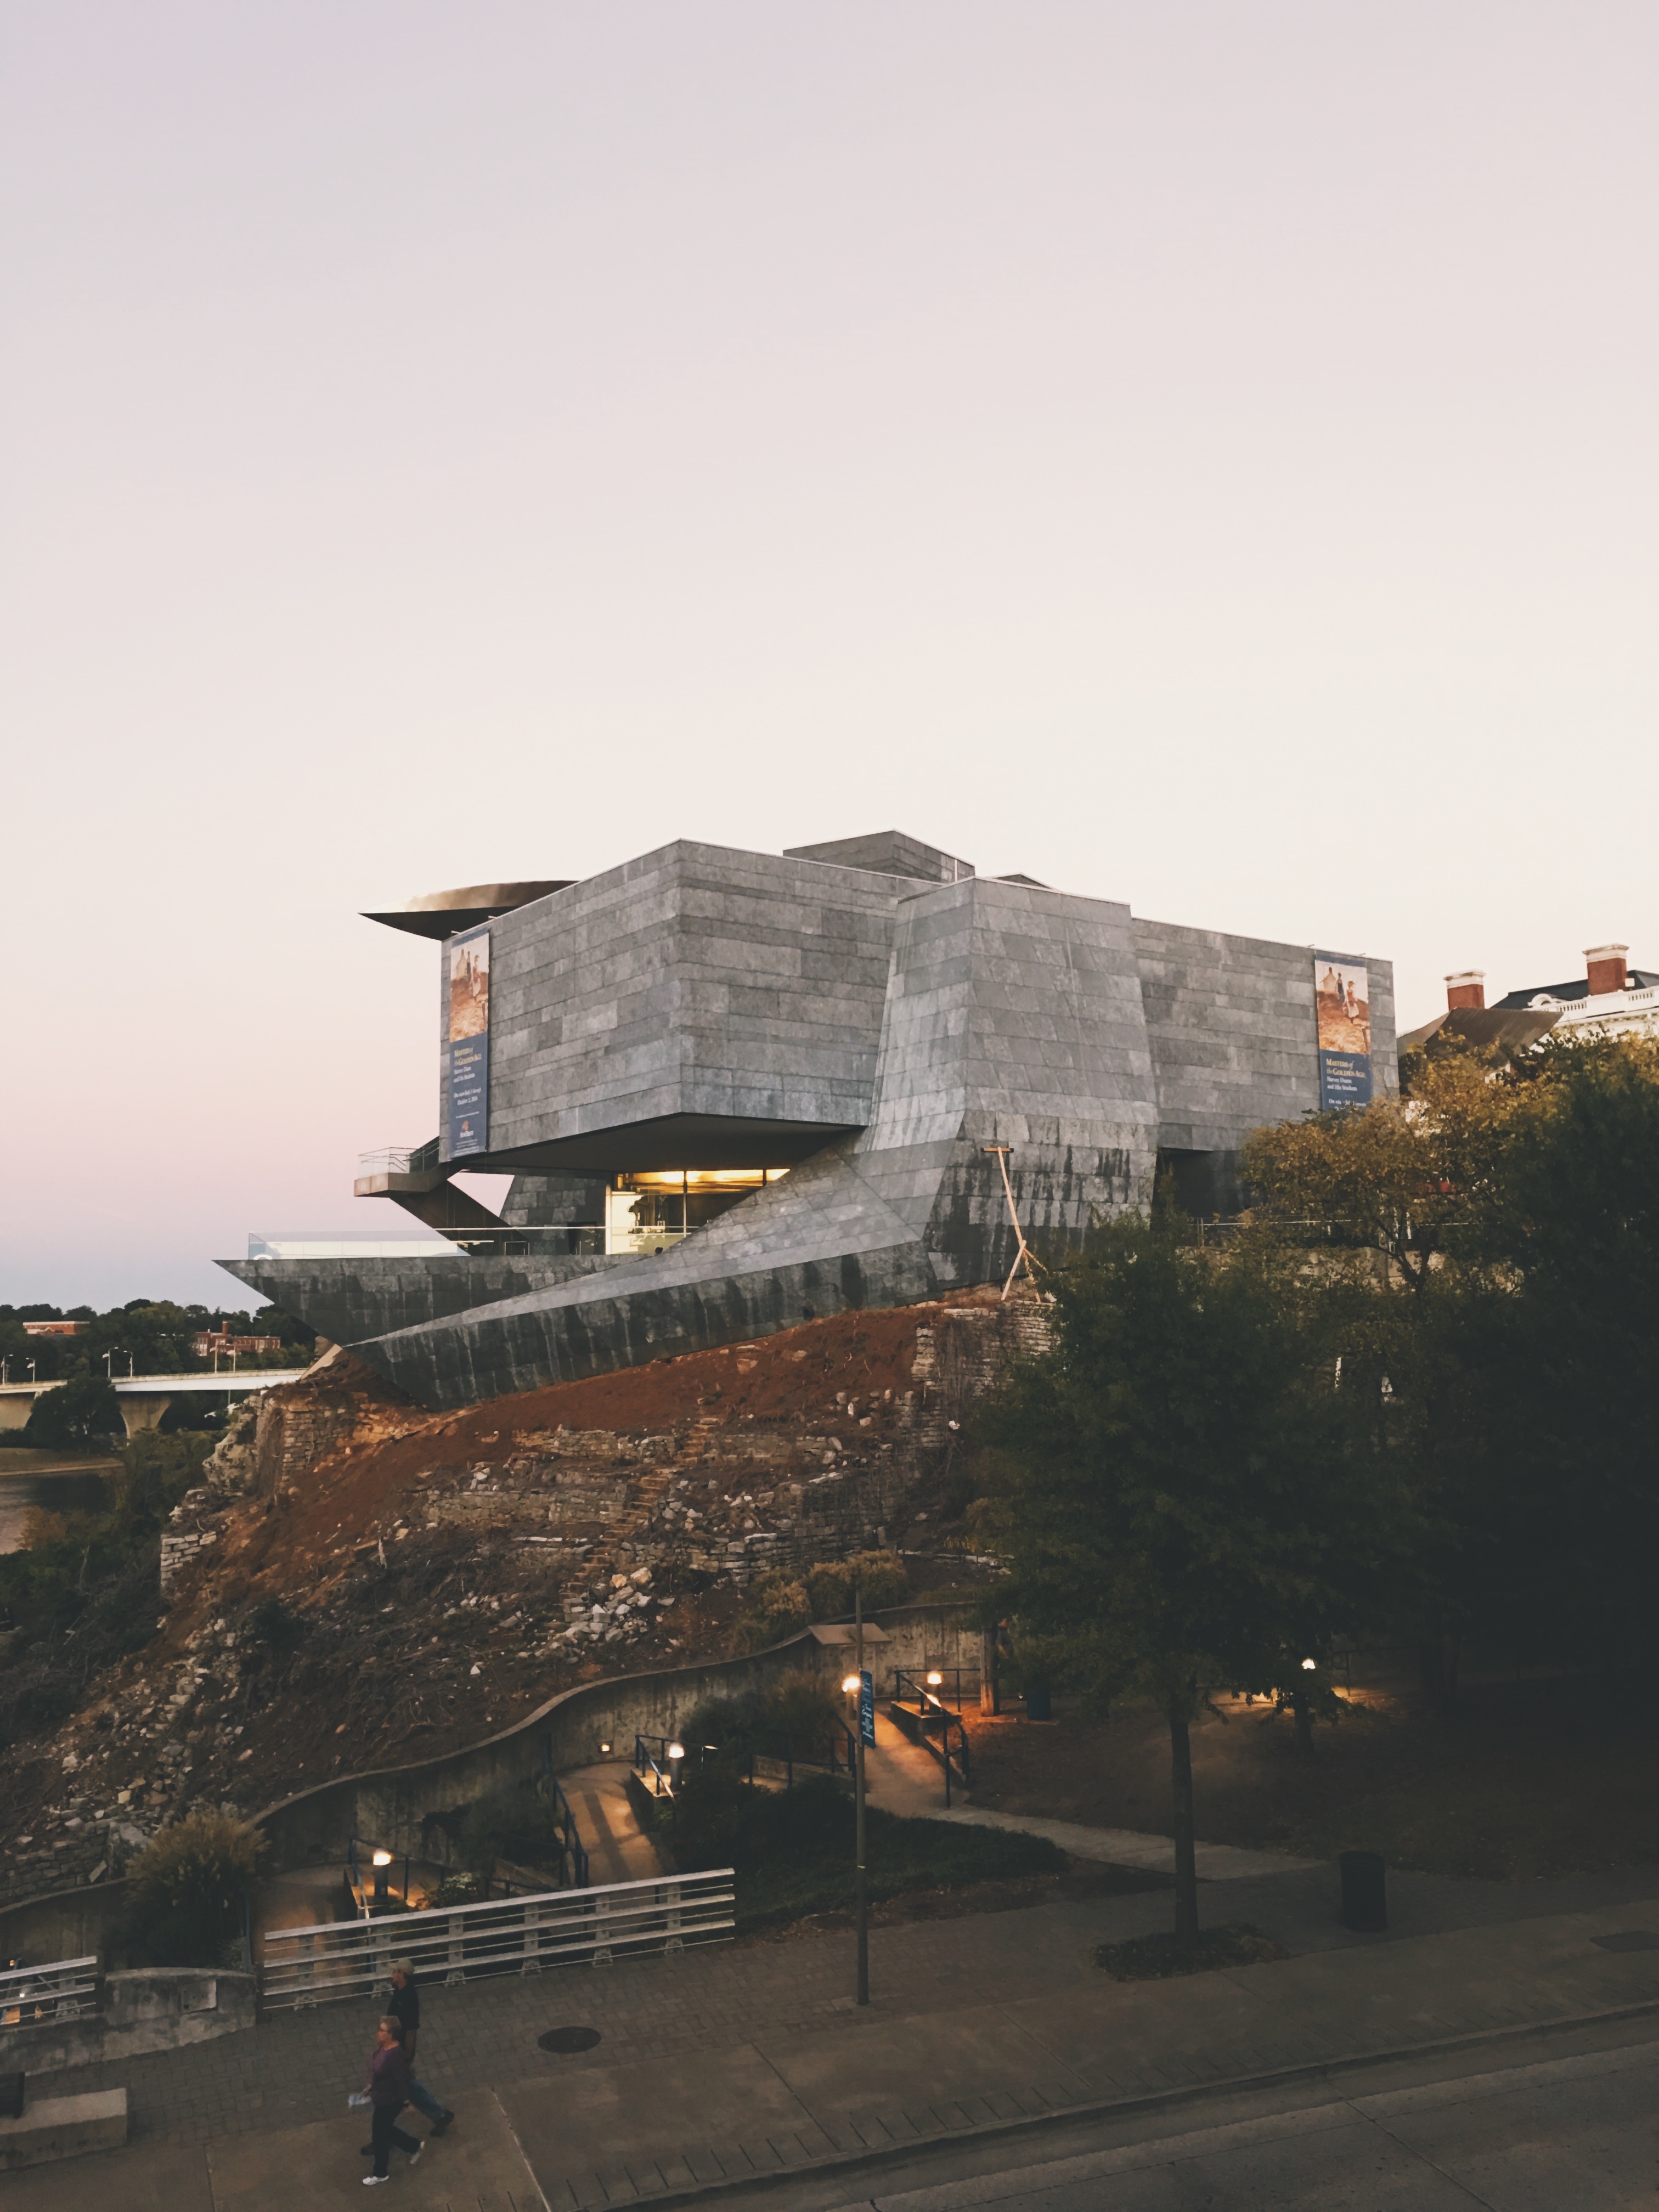
landmark, aerial photography, atmosphere of earth